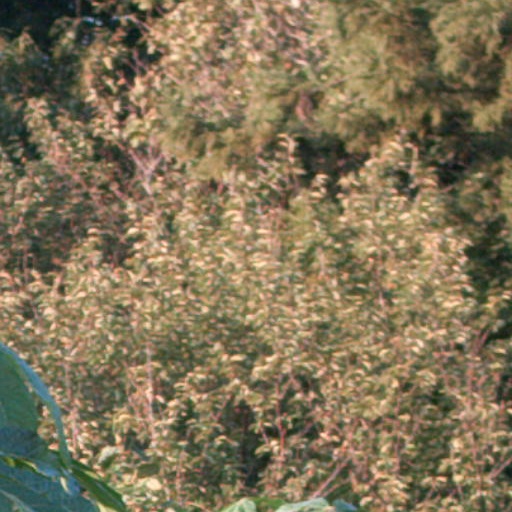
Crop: cassava